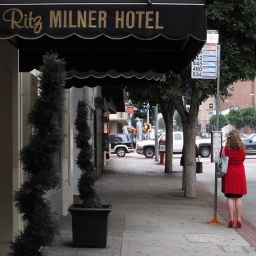
Lady in red waiting for a bus on South Flower Street. Los Angeles, USA ~ December 15, 2010.